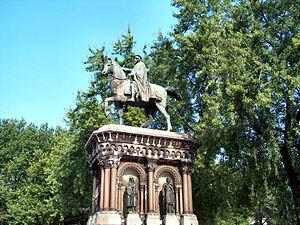
Statue équestre de Charlemagne Lëtzebuergesch: Statu vum Karel dem Groussen
Le parc d'Avroy est un parc de la ville de Liège situé dans le quartier du centre entre le boulevard d'Avroy et l'avenue Rogier.